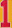
Number: 1